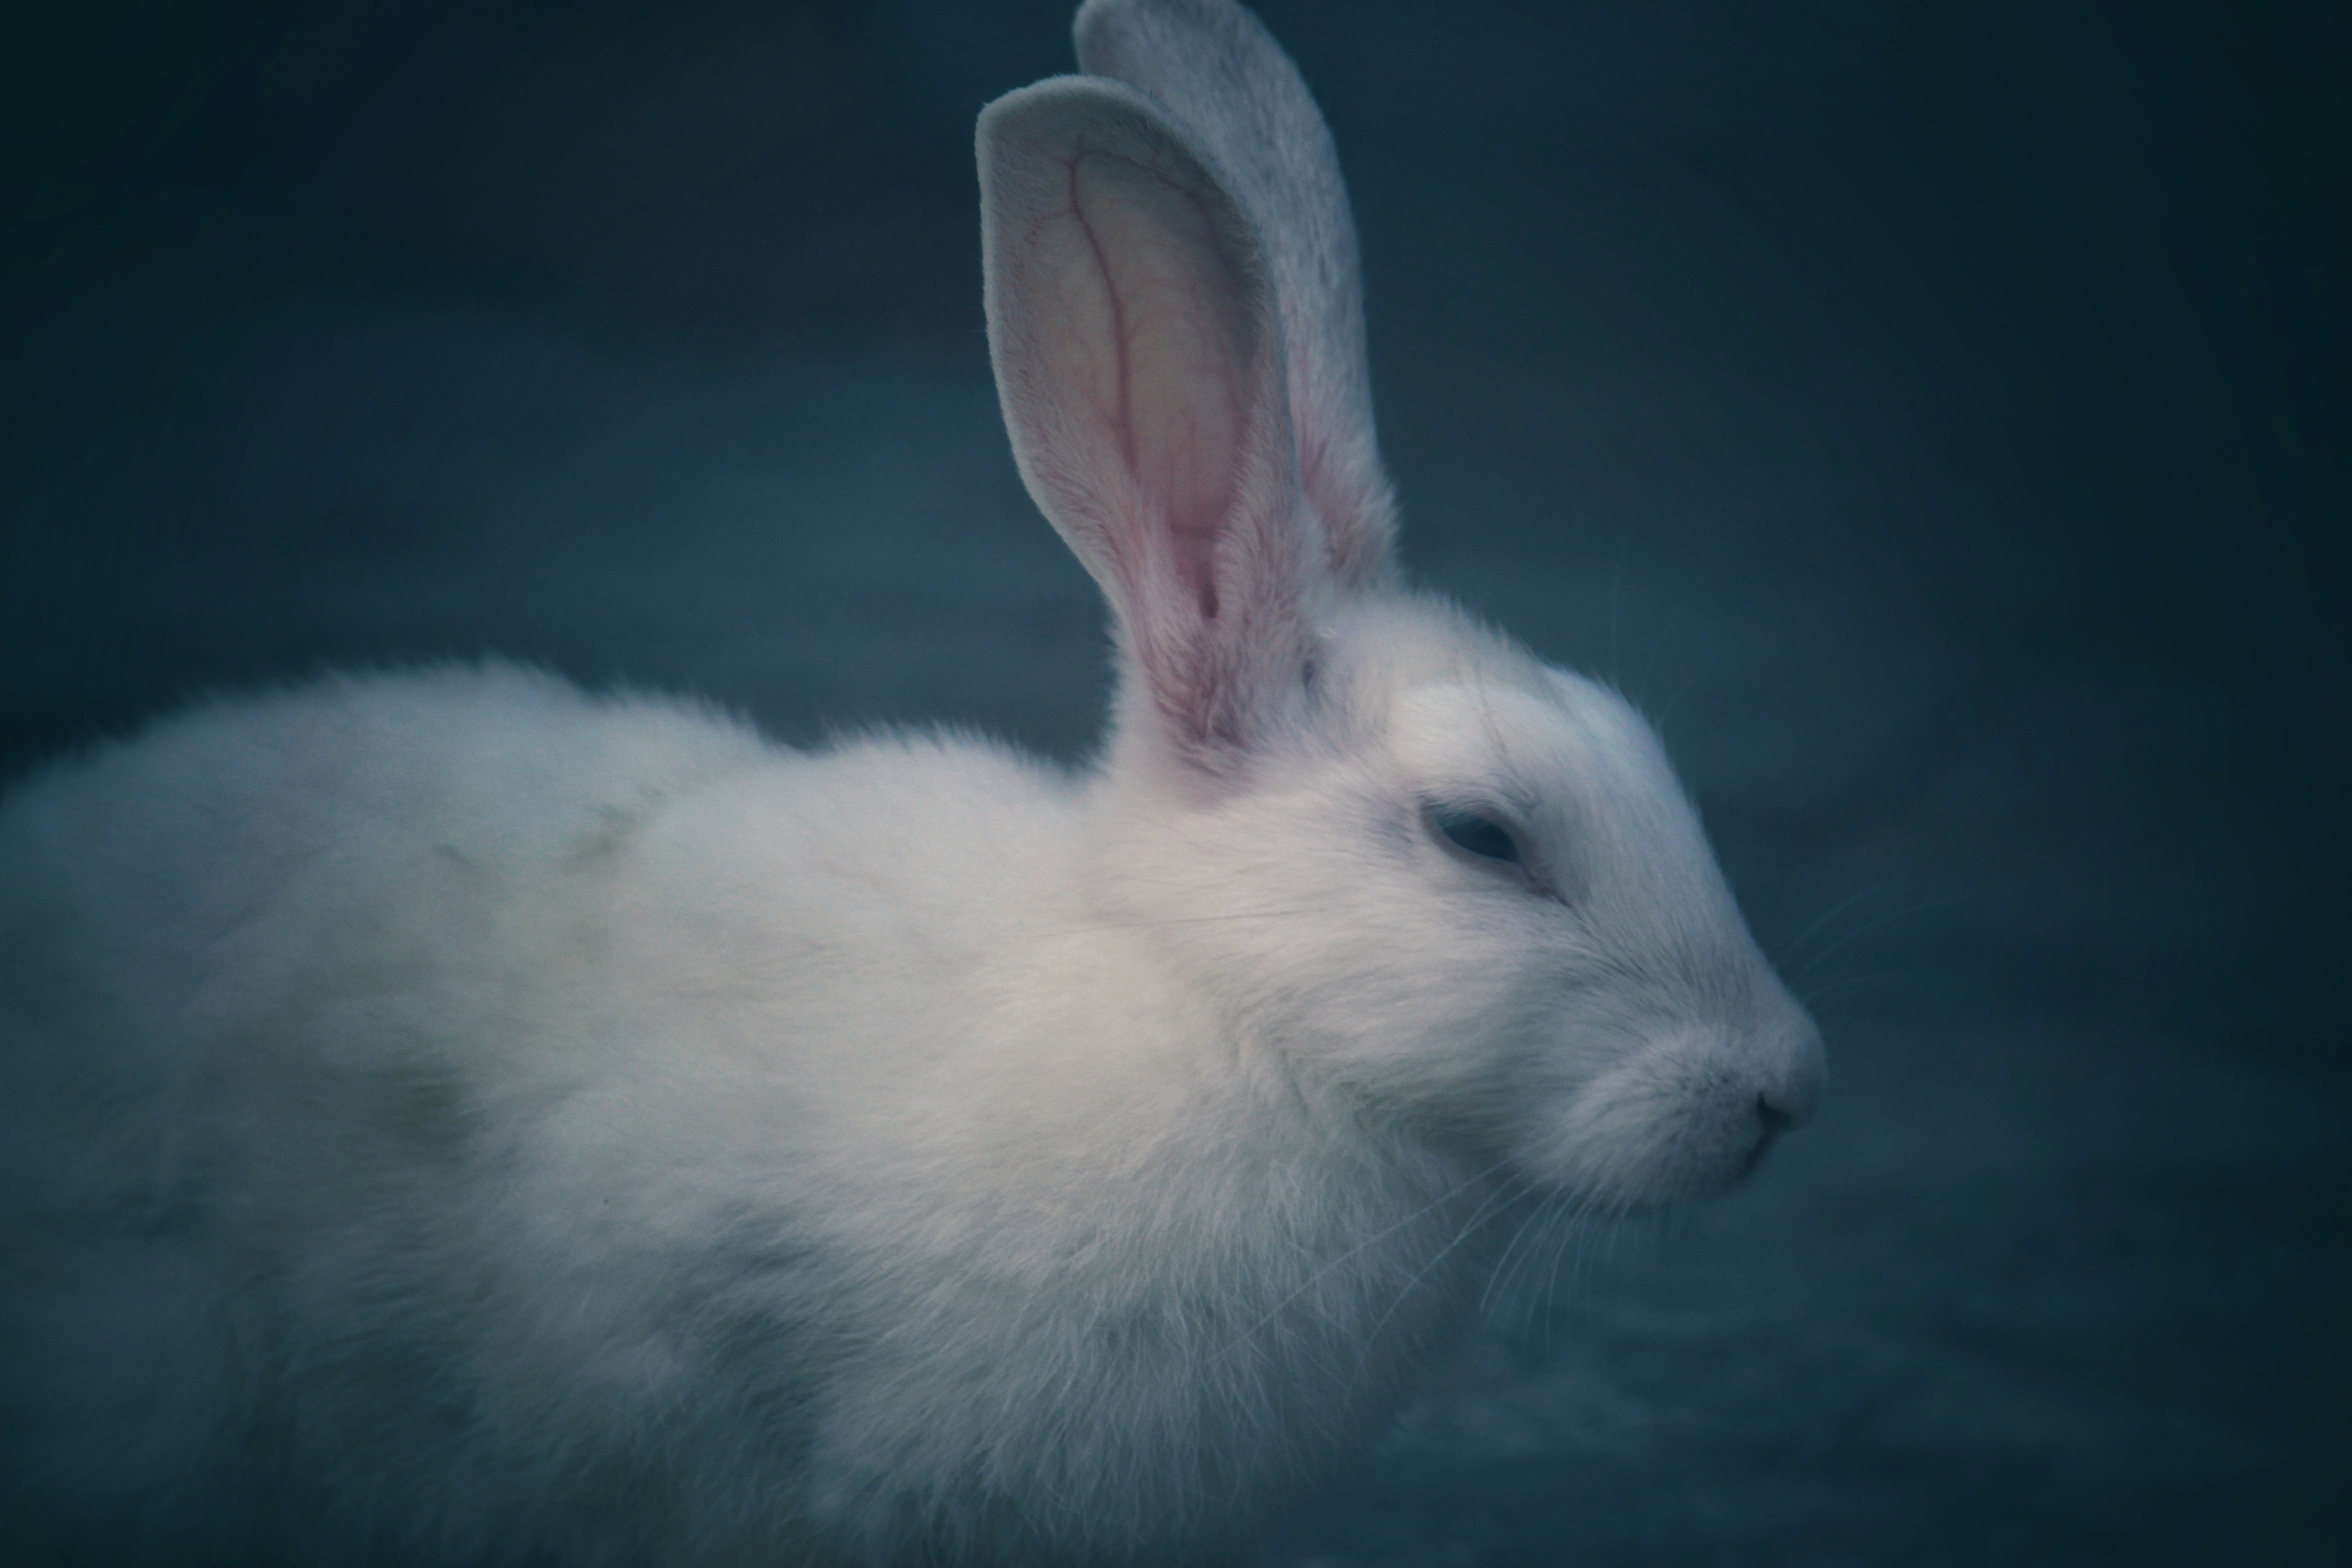
vertebrate, rabbit, domestic rabbit, mammal, Rabbits and Hares, hare, whiskers, ear, sky, wildlife, organism, snowshoe hare, darkness, tail